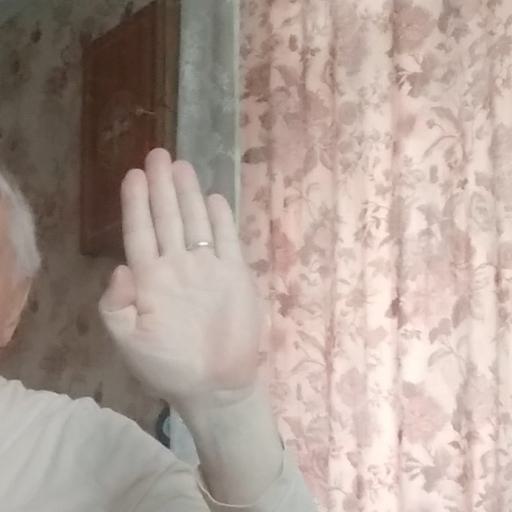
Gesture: stop